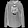
Label: Pullover